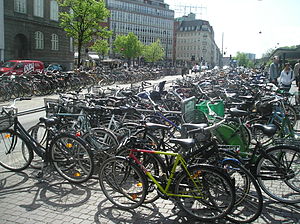
Nørreport Station / Galleri / Historiske træk
Nørreport Station er en station i København, der som landets foreløbigt eneste har både metro-, S-togs-, regionaltogs- og fjerntogstrafik. Stationen er en fuldstændig undergrundsstation – dvs. der er ikke togtrafik i gadeplan, kun nedgang til perroner.